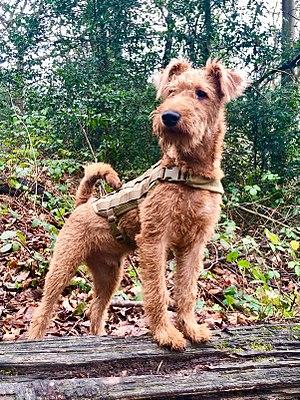
Le Terrier irlandais ou Irish Terrier est une race de chien terrier originaire d'Irlande. À partir d'un type rustique et utilitaire, la race a été stabilisée puis sélectionnée sur des critères esthétiques. La paysannerie irlandaise, utilisatrice pragmatique de la race, a cédé le pas aux cynophiles anglais du début du XXᵉ siècle, et l'Irish Terrier s'est progressivement détaché de ses origines. Symboliquement, l'abolition de la coupe d'oreilles, dont l'Irish Terrier fut le premier bénéficiaire, marque ce passage du chien d'utilité au chien d'agrément. Très tôt dans l'histoire de l'Irish Terrier, la race s'est scindée en deux blocs géographiques : le Royaume-Uni et l'Amérique du Nord. Suivant l'immigration irlandaise, la race, pour s'installer aux États-Unis et au Canada, a eu recours à des importations massives qui ont privé le berceau de la race de ses meilleurs sujets.